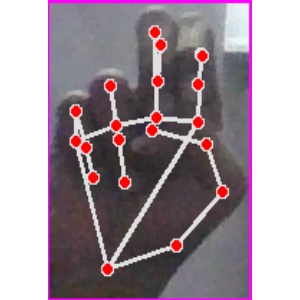
अक्षर: ह